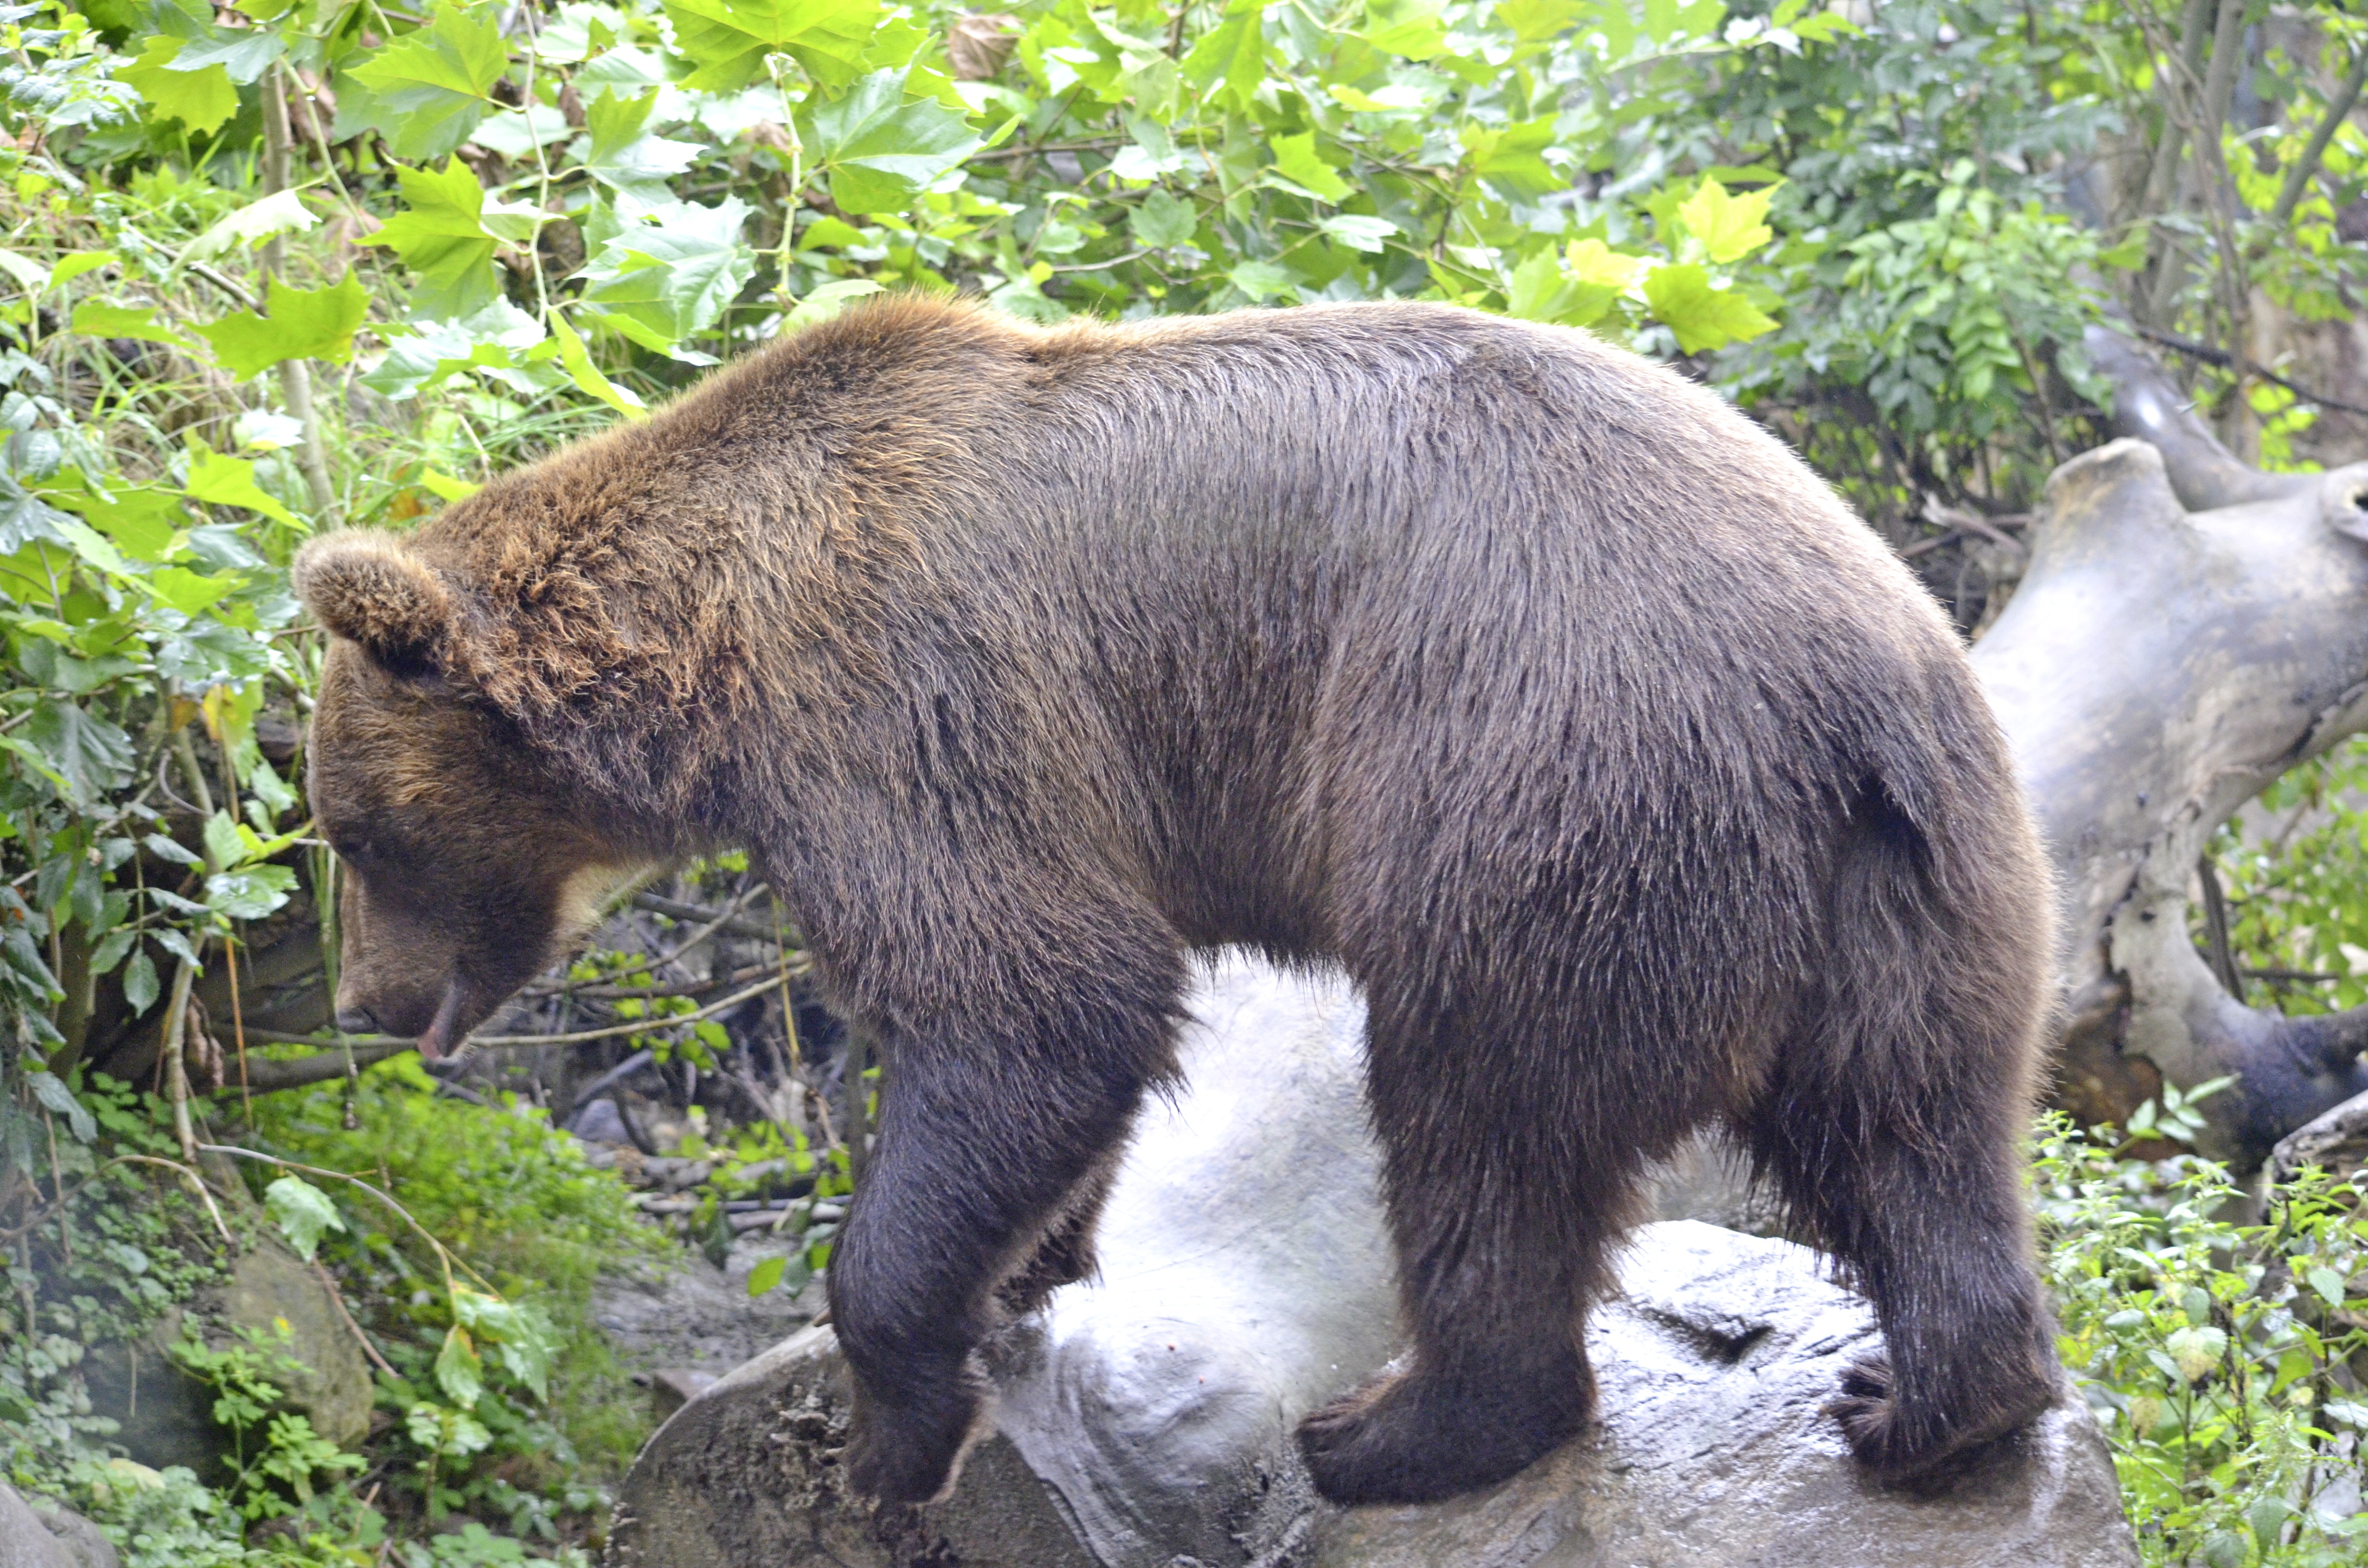
wilderness, bear, wildlife, fur, brown, mammal, predator, fauna, brown bear, wild animal, snout, strong, dangerous, organism, nature reserve, grizzly bear, brown bears, carnivoran, american black bear, master petz, terrestrial animal